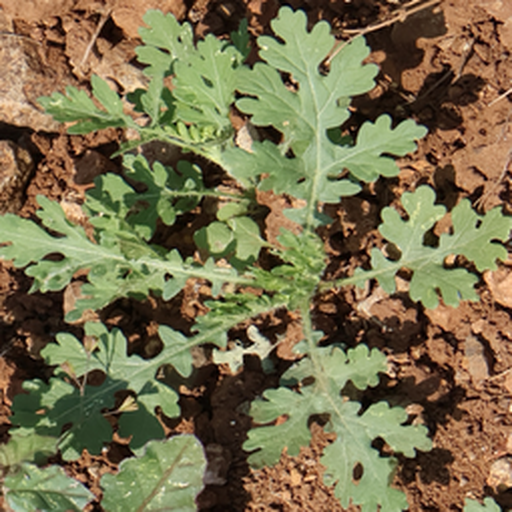
Weed species: Gajar_gavat_(Parthenium hysterophorus)